St Mary's Parish Church, Ashford

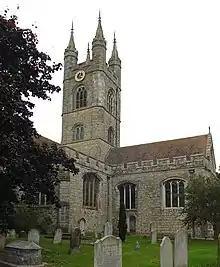
The church in 2014

St Mary's Parish Church, also known as the Church of St Mary the Virgin, in Ashford, Kent, England, dates to the late 13th century. It is a Grade I listed. There has been a church on the site since at least 1086, for one was mentioned in the Domesday Book.